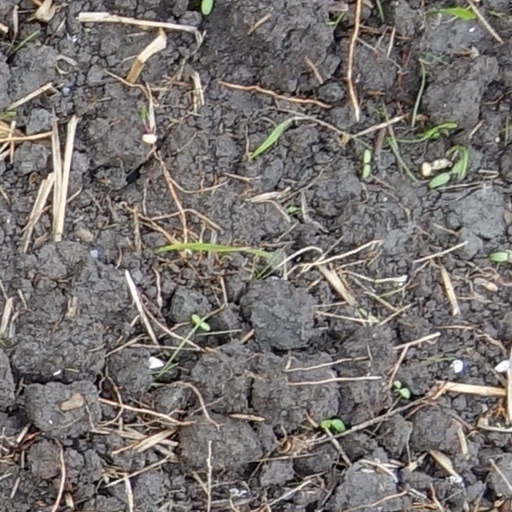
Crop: wheat